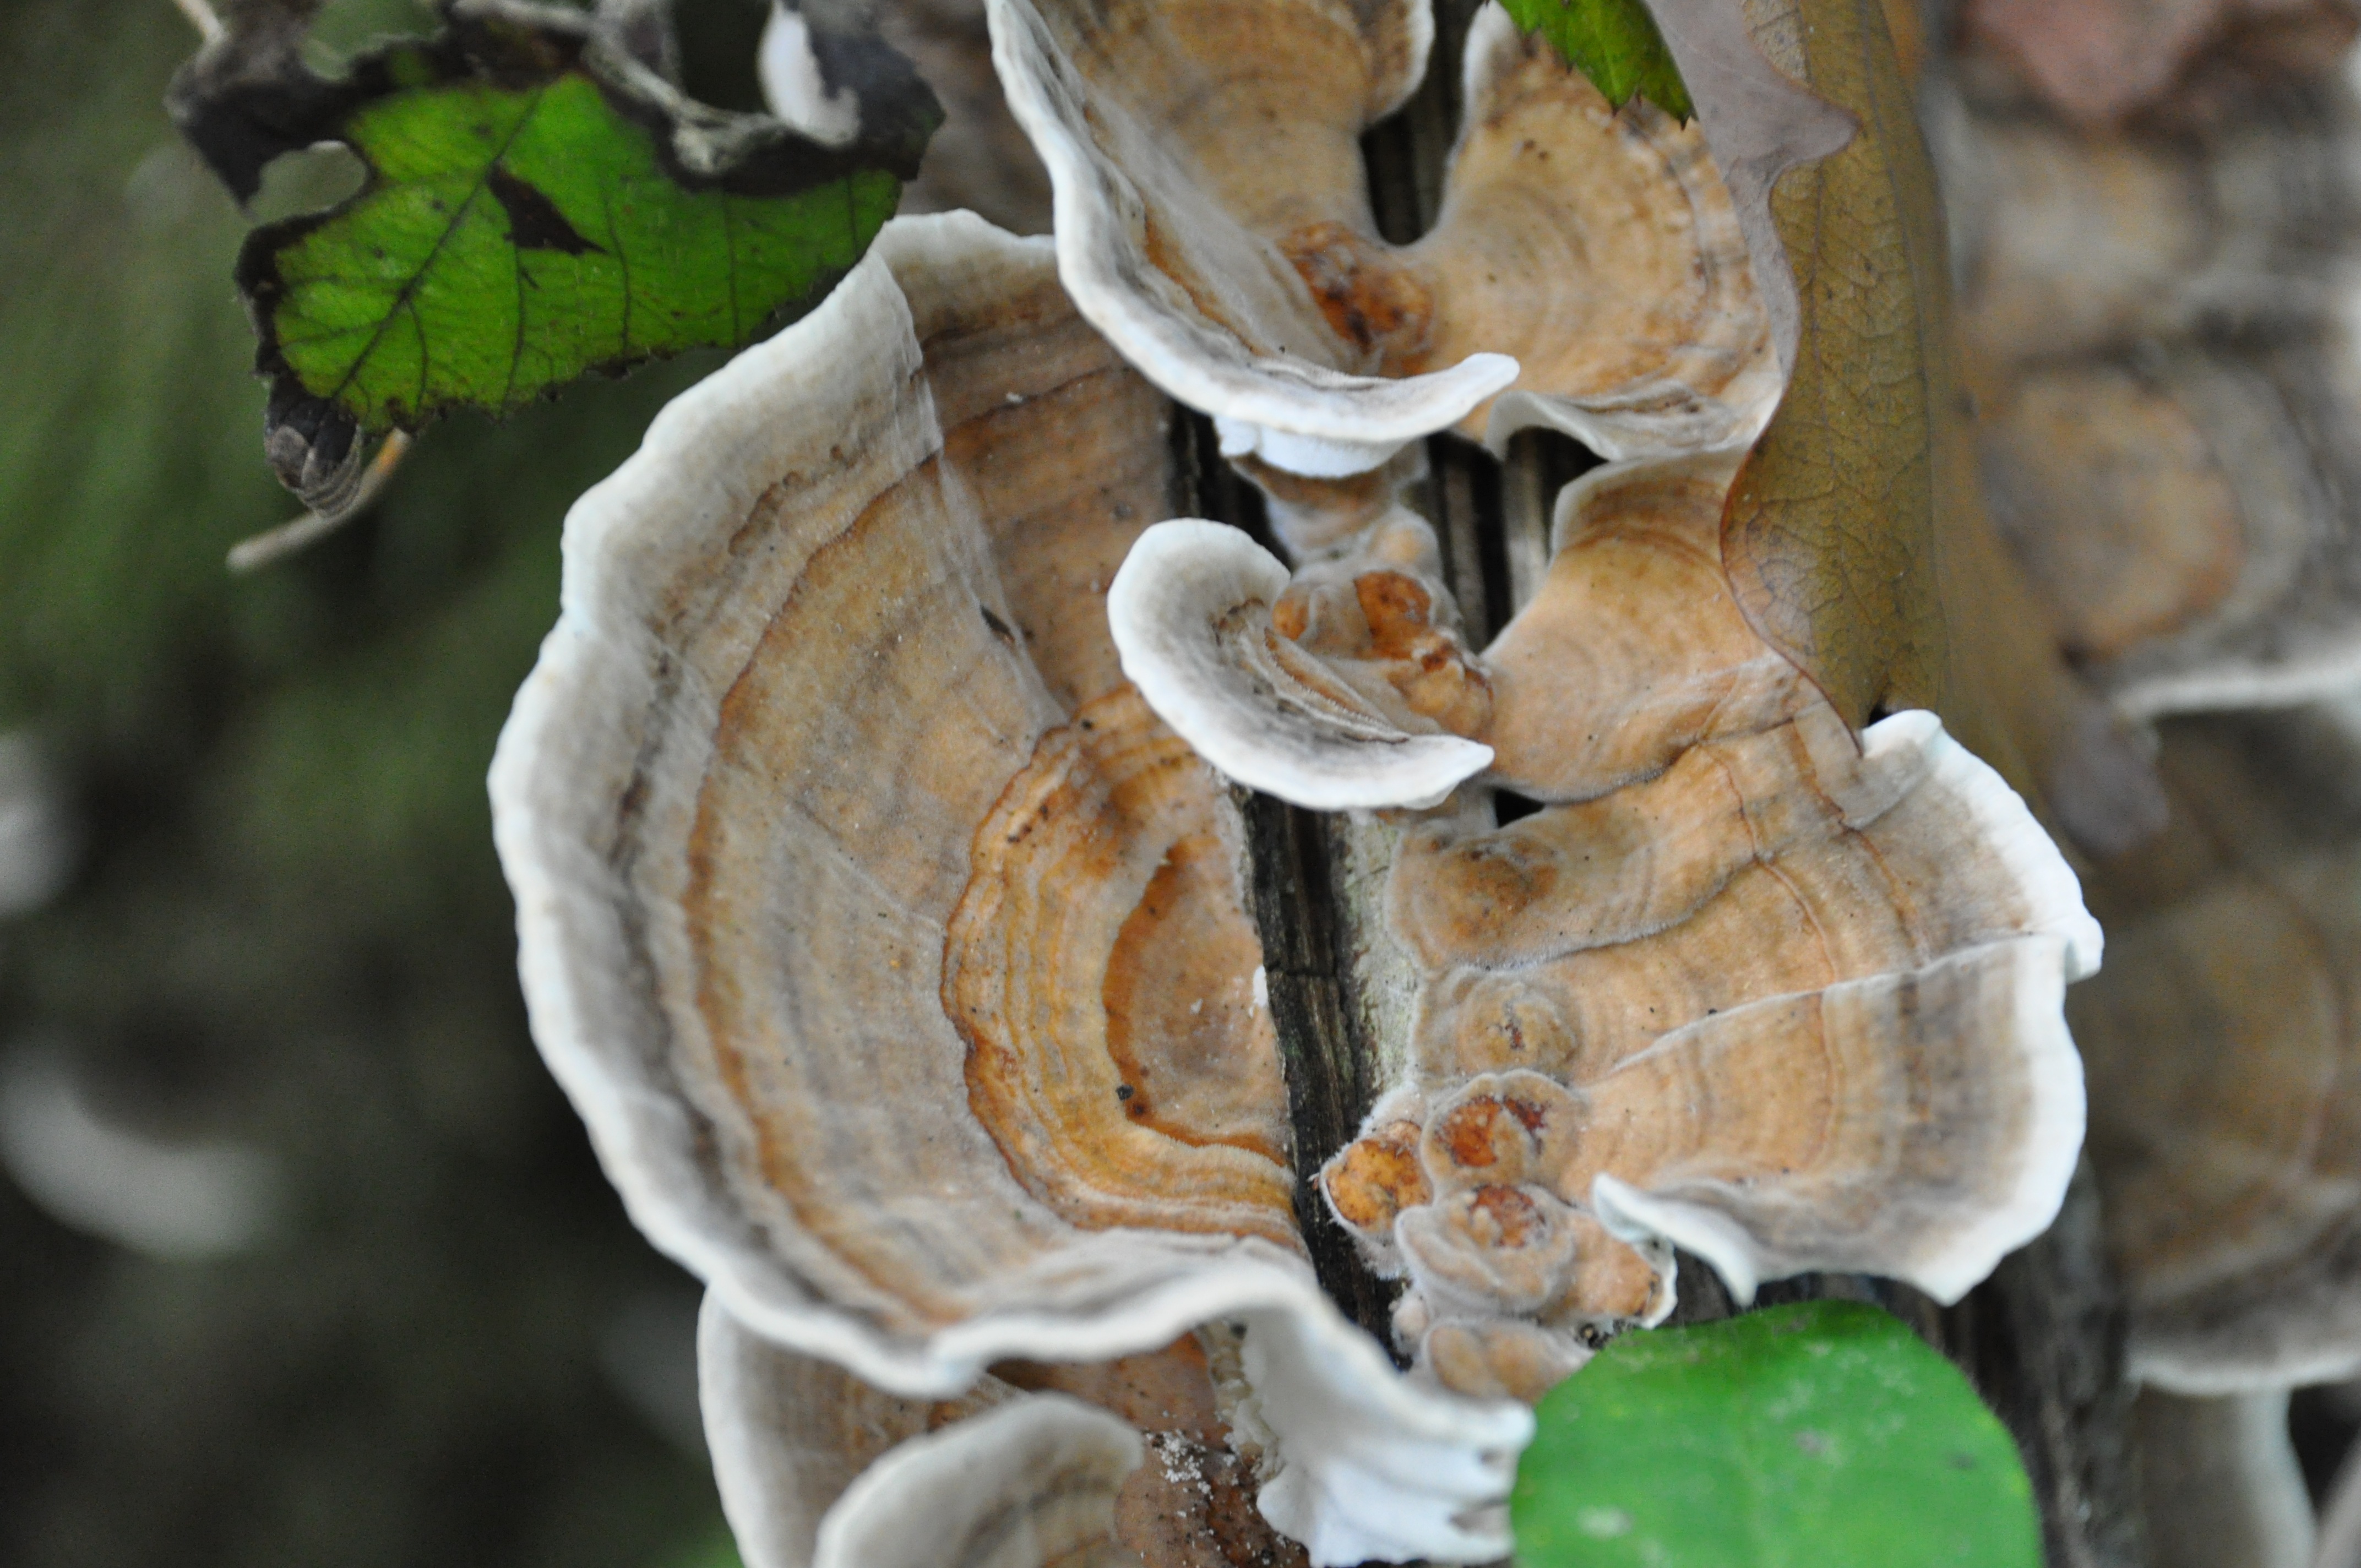
tree, nature, forest, wood, leaf, fall, flower, wildlife, collection, autumn, mushroom, flora, close up, trees, fungus, undergrowth, carving, auriculariales, forest mushrooms, macro photography, cep, oyster mushroom, auriculariaceae